Mayawati

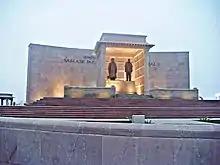
Statues of Mayawati (L) and Kanshi Ram (R) at Ambedkar Memorial Park

Mayawati's political career has attracted praise and controversy. She has been praised for her fundraising efforts on behalf of her party, and her birthdays were major media events as well as a symbol for her supporters. The increase in her personal wealth and that of her party have been viewed by critics as signs of corruption.